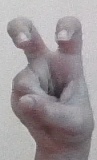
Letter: toot